José Pascual de Liñán y Eguizábal

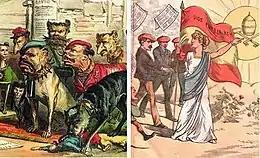
"temor" or "esperanza"?

In the early 1890s Carlism assumed a politically active format and the party decided to join electoral campaigns for the first time since the 1860s. Liñán, already conde de Doña Marina, is not listed as taking part. Due to family ties related to Aragón, because of his editorial duties active in the Vascongadas realm and residing permanently in Madrid, he is not mentioned as standing for the Cortes in any of those areas. At unspecified time having left the provincial Biscay executive, Doña Marina was also on the sidelines of the party organization; he did not hold any position within the Carlist structures, be it on the provincial (Madrid), regional (Castile) or national level. He did not appear on public party gatherings, clearly preferring inner-circle meetings and the role of an intellectual. His position was about mobilizing support for the cause. On the national scene he emerged as a theorist, author of erudite works which advanced Traditionalist outlook; "La Jura de los Fueros" (1889), "La política del rey" (1891), "La Unidad constitucional y los Fueros" (1895) and "La Soberanía del Papa" (1898). In Vascongadas as manager of "El Correo de Guipúzcoa" he advocated intransigent Catholicism and regional establishments.